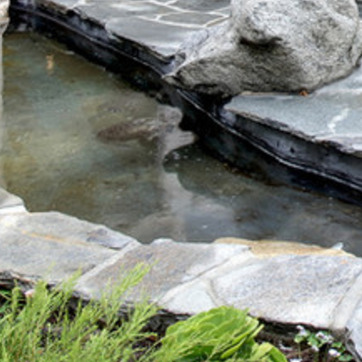
Material: water